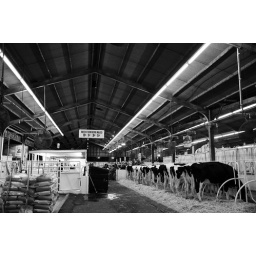
BW cows in a BW barn